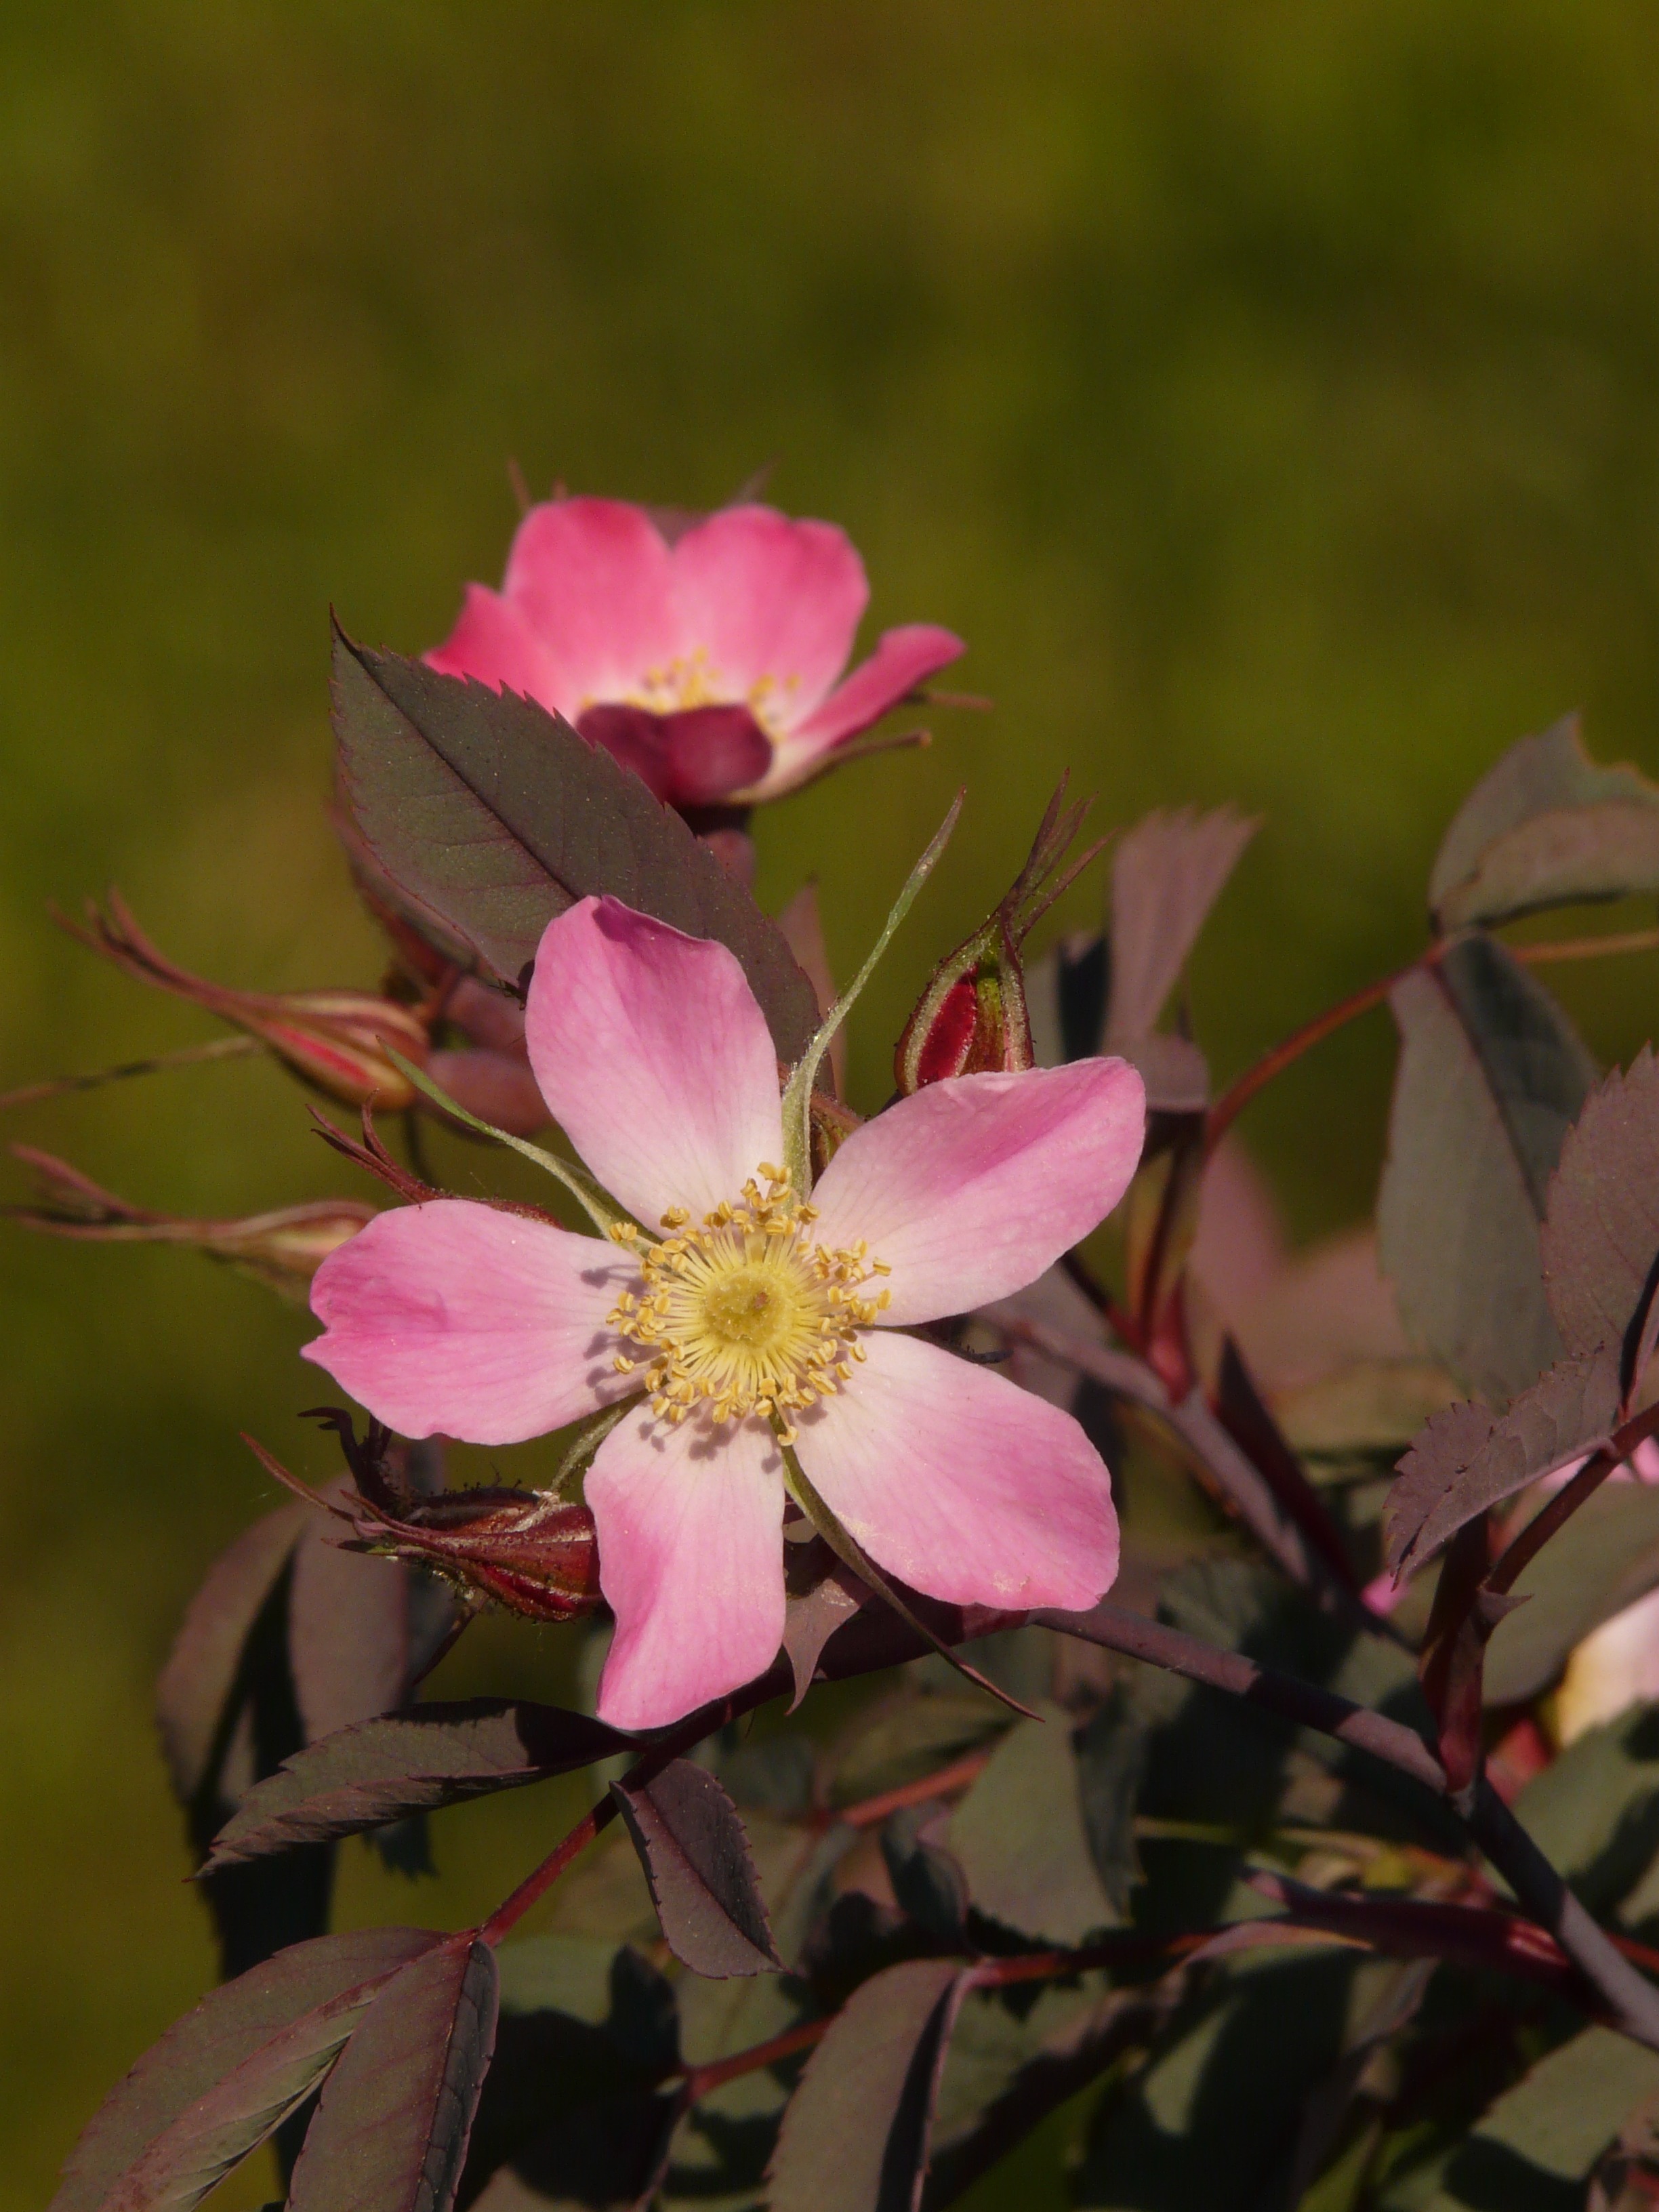
branch, blossom, plant, flower, petal, bloom, rose, spring, botany, pink, flora, wildflower, petals, shrub, thorns, macro photography, dog rose, flowering plant, rose family, spiny, hagros or wild rose, land plant, rosa rubiginosa